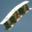
Label: airplane